Red Stallion in the Rockies

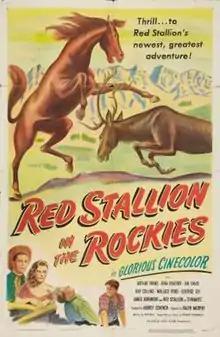
Theatrical release poster

Red Stallion in the Rockies is a 1949 American Cinecolor Western film directed by Ralph Murphy and starring Arthur Franz.